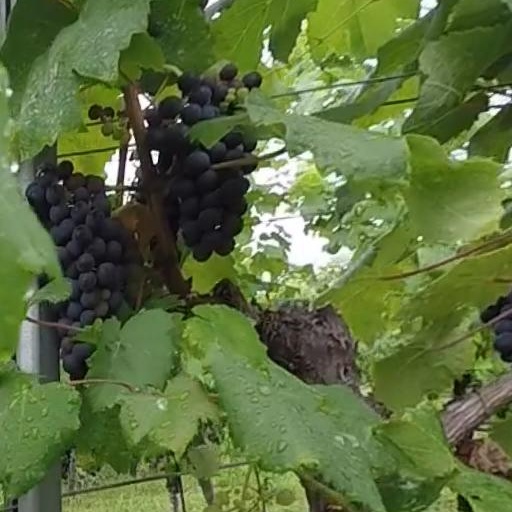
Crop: grape